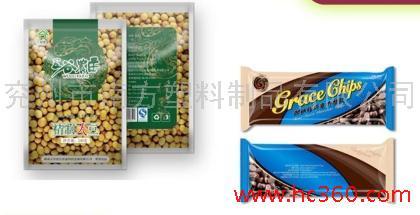
Label: plastic